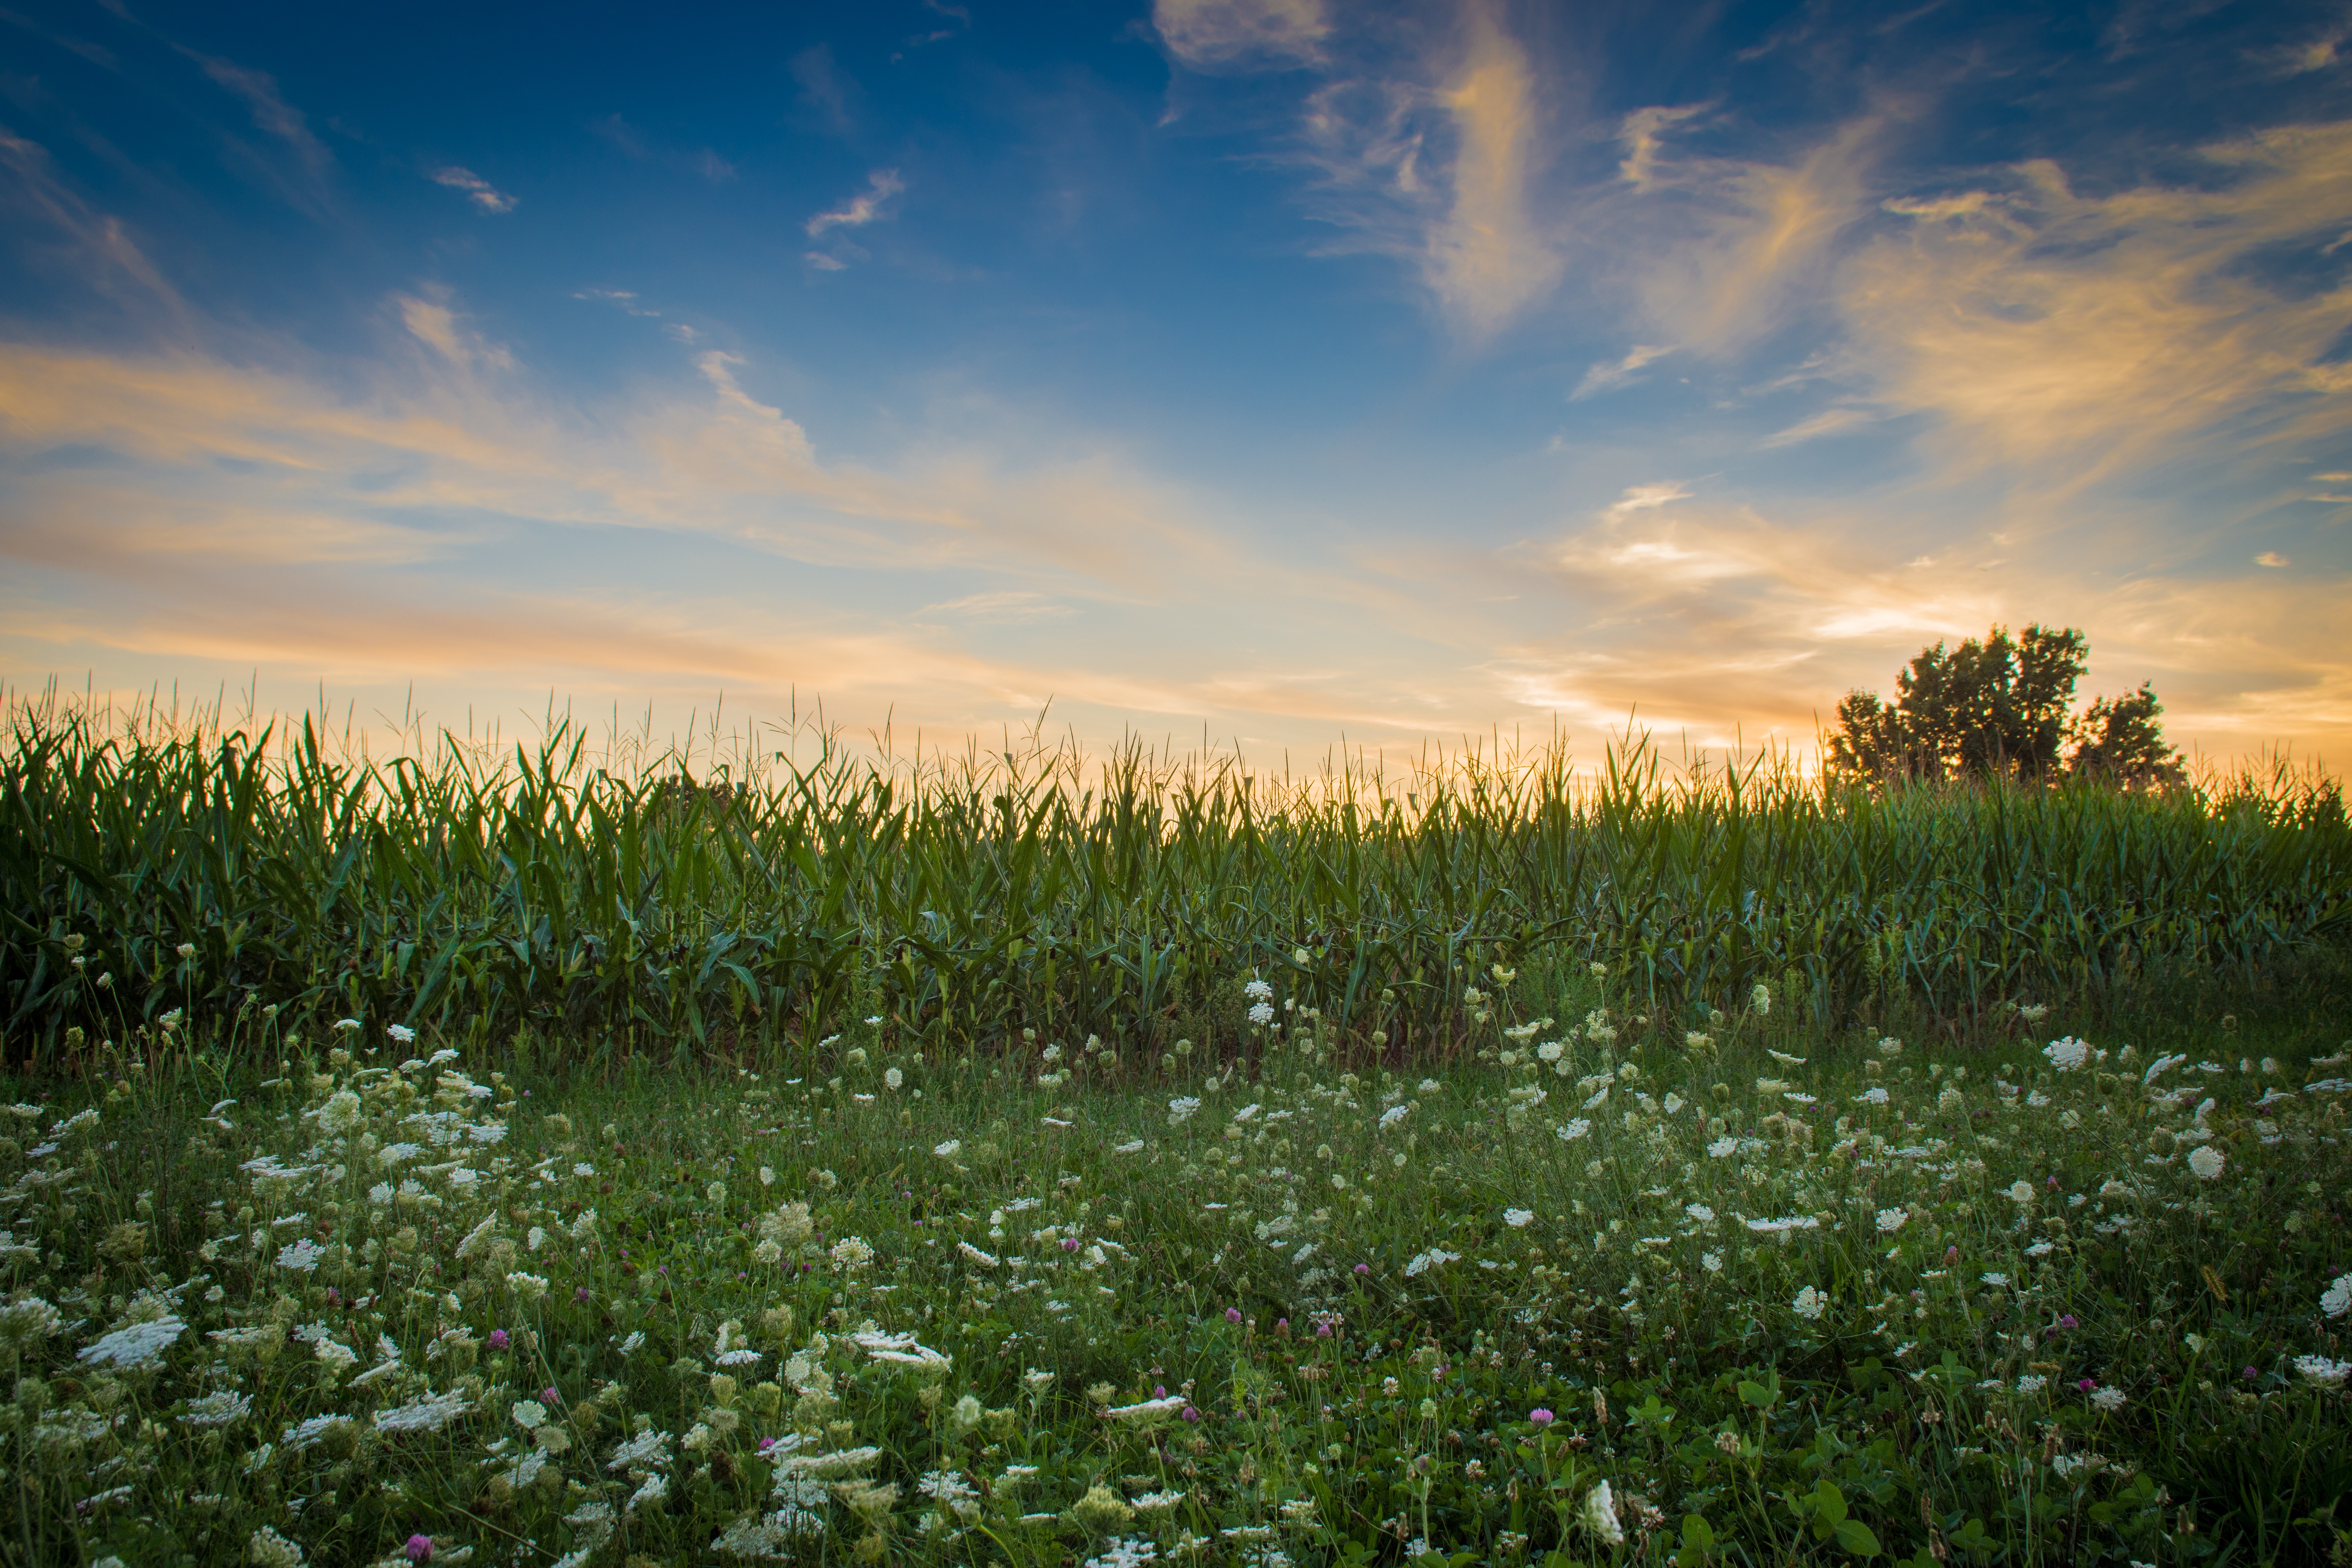
landscape, nature, grass, horizon, cloud, growth, plant, sky, sunrise, sunset, field, farm, meadow, grain, prairie, countryside, sunlight, morning, flower, dawn, land, country, rural, golden, harvest, crop, grow, natural, scenery, corn, blue, yellow, agriculture, plain, farmland, wildflower, agricultural, clouds, grassland, wetland, habitat, ecosystem, rural area, queen anne's lace, farm field, natural environment, grass family